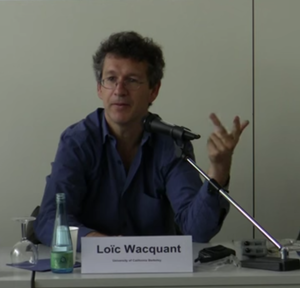
Loïc Wacquant
Loïc Wacquant er en fransk sociolog og socialantropolog, der er specialiseret i bysociologi, fattigdom i byer og racemæssig ulighed. Wacquant er professor i sociologi University of California, Berkeley. Wacquant er bl.a. kendt for bogen Byens udstødte.